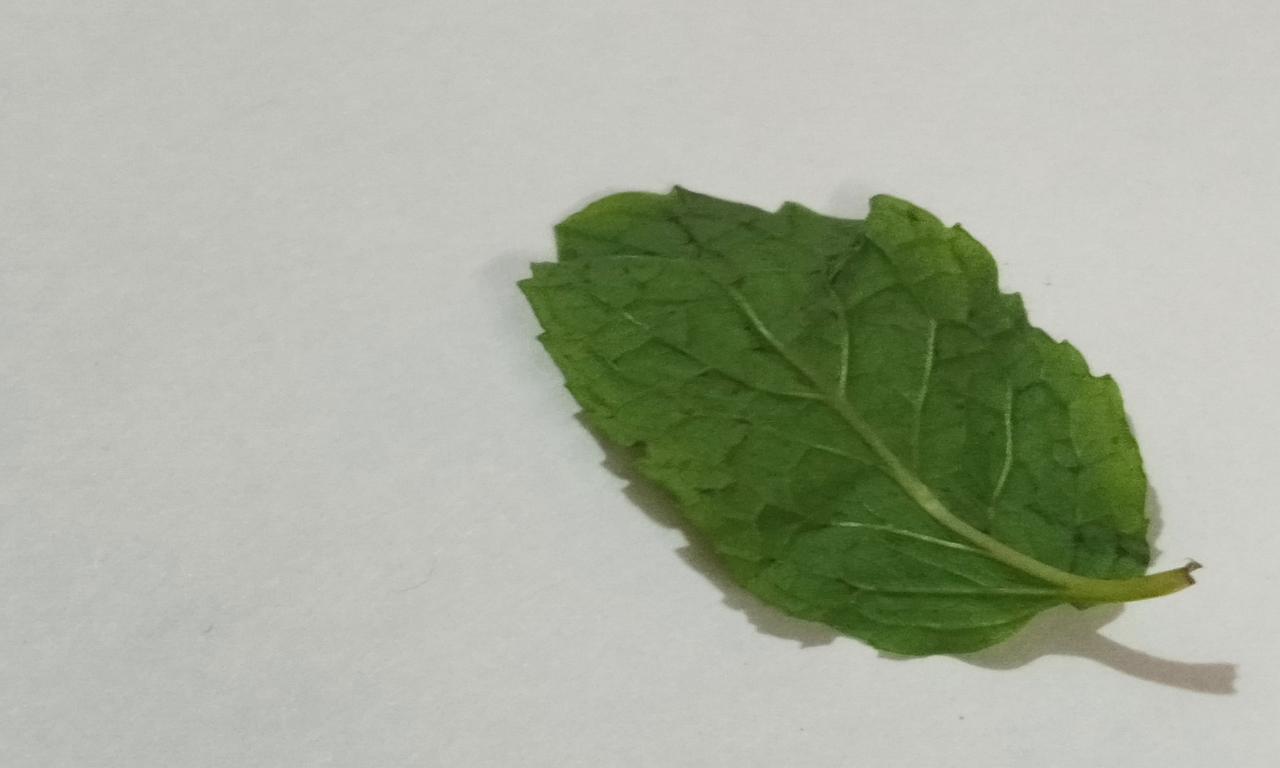
Label: Fresh